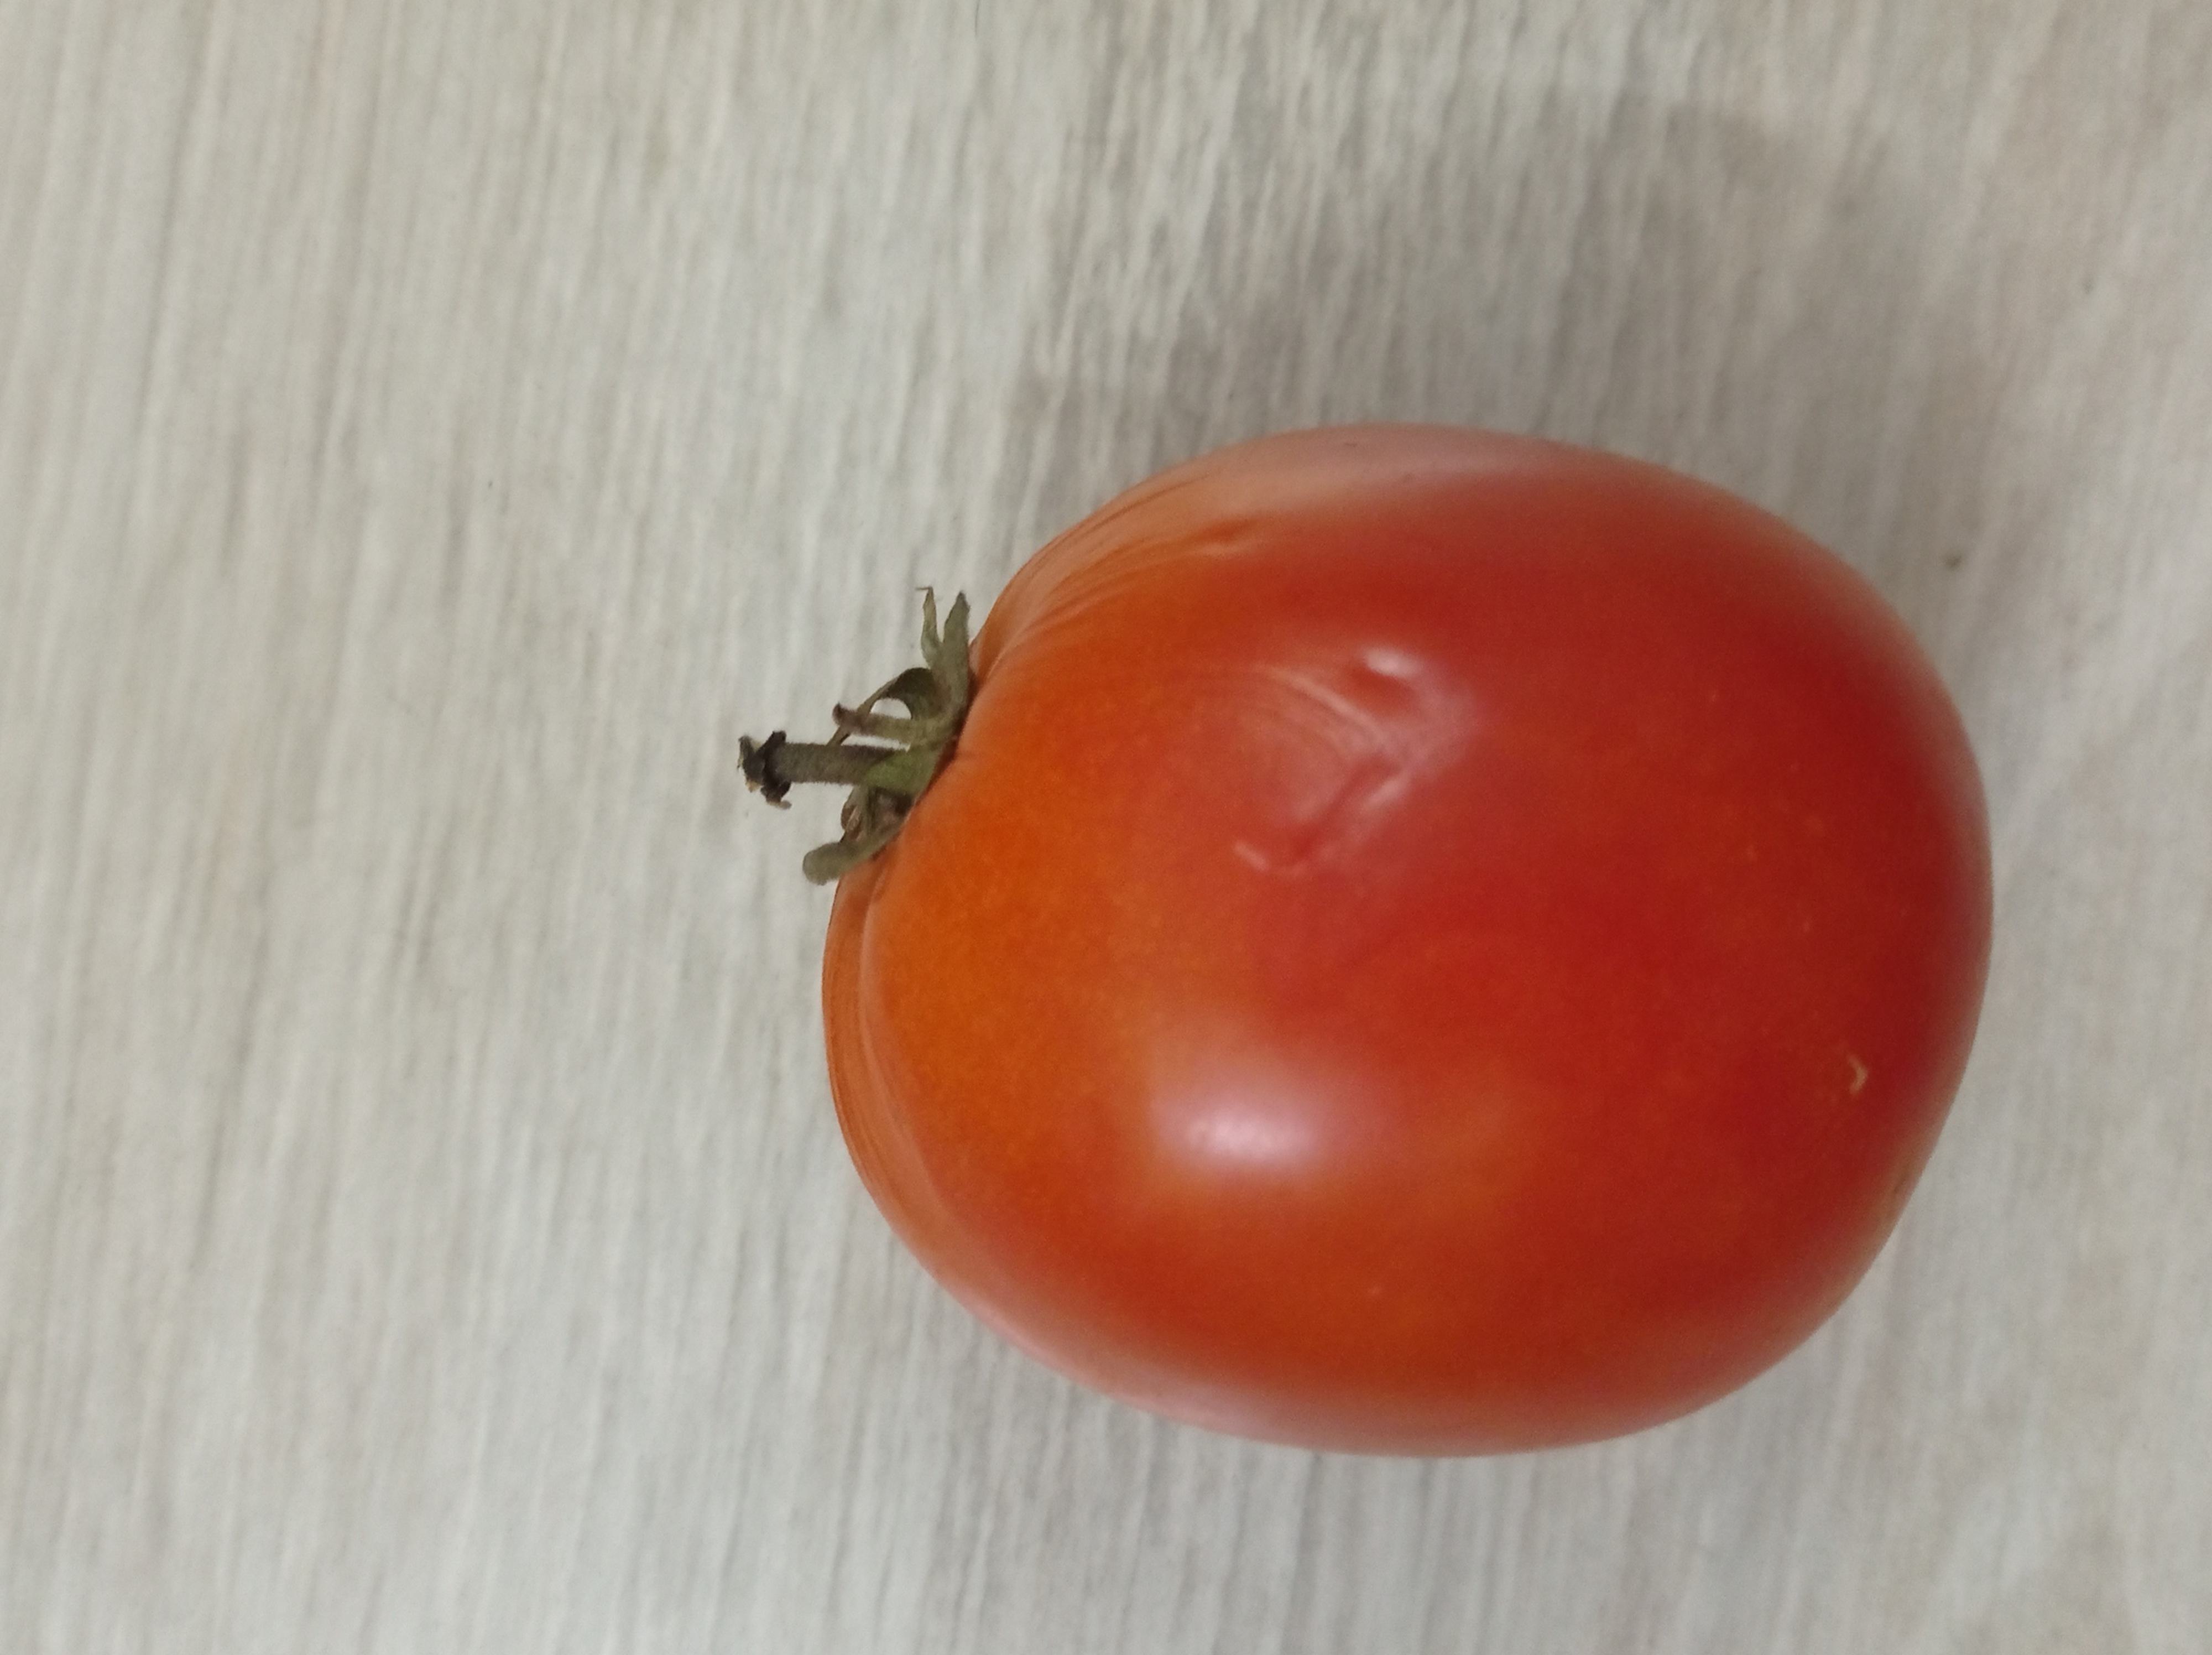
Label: Fresh